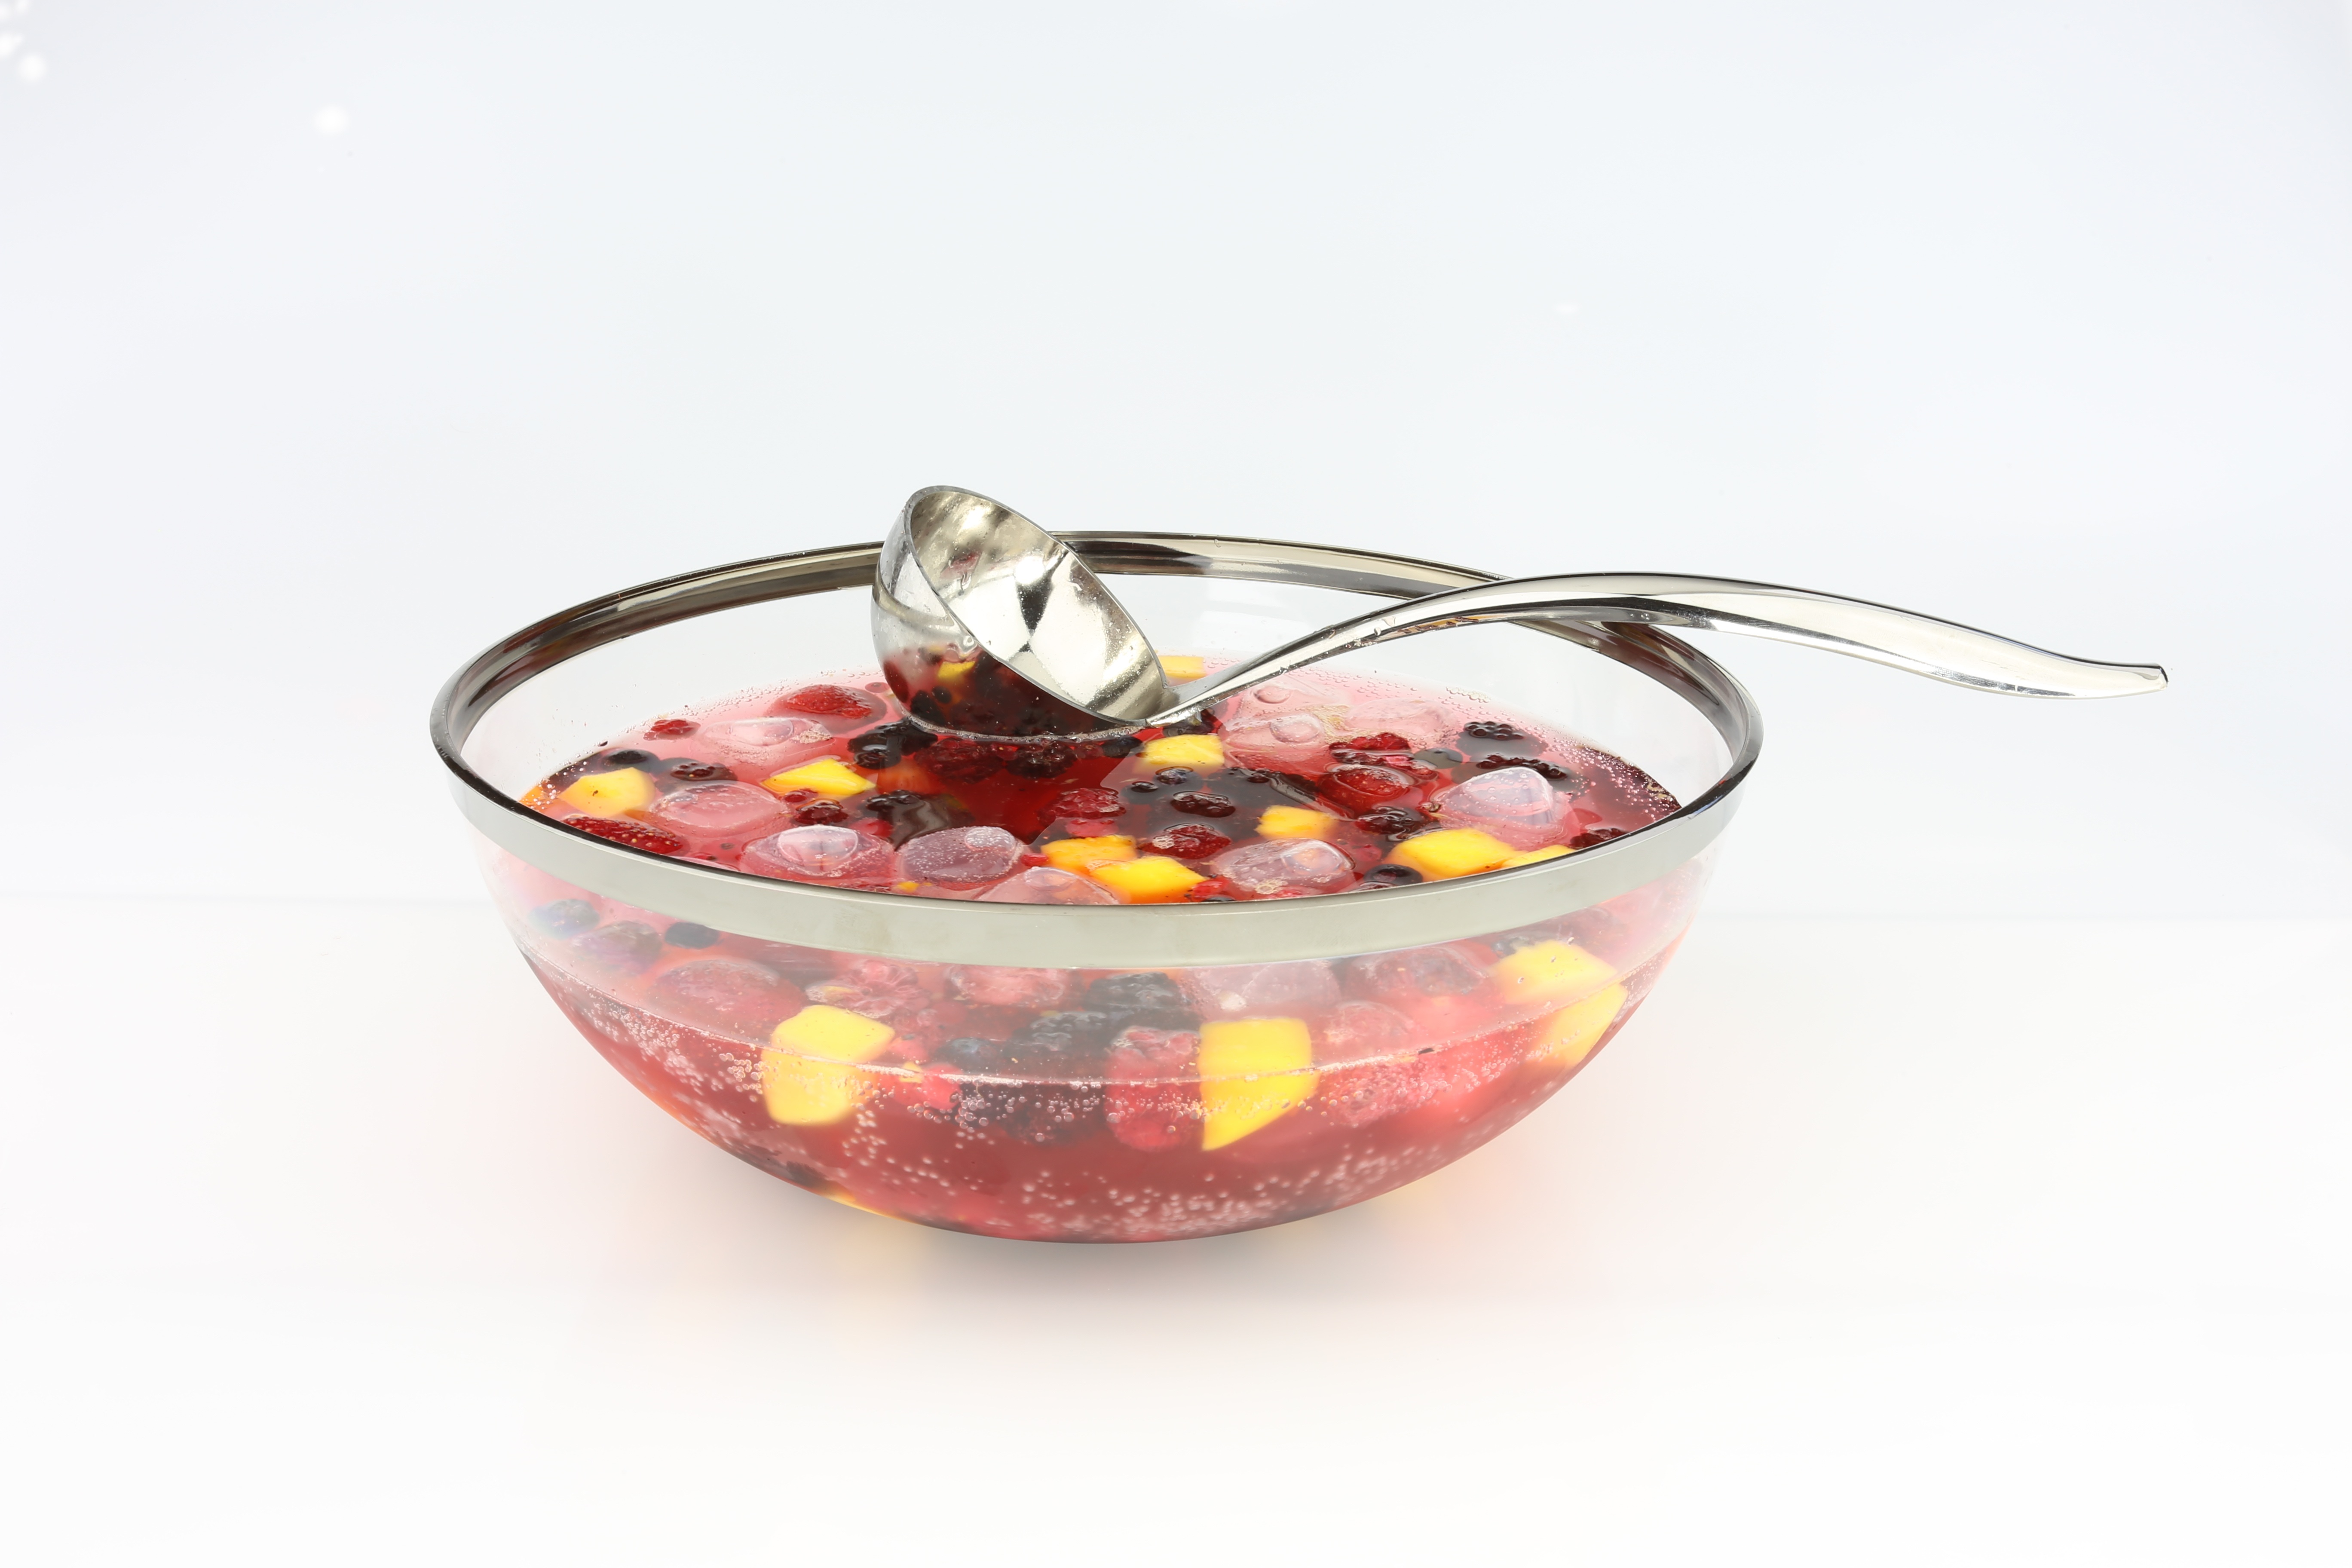
plant, fruit, food, produce, drink, cocktail, spain